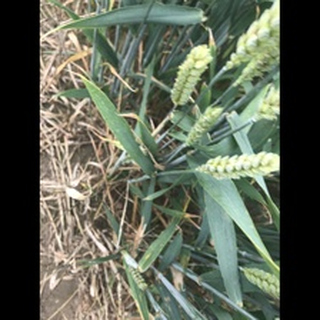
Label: healthy_wheat